Jochū Tengin

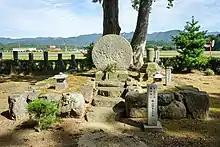
Tombs of Jochū Tengin and Baisan Monpon (Awara-shi, Fukui Prefecture, Japan)

Jochū Tengin (如仲天誾, also 恕仲天誾; 1363-1437) was a Sōtō Zen monk. He received dharma transmission from Baisan Monpon and is considered a patriarch by the Sōtō school.